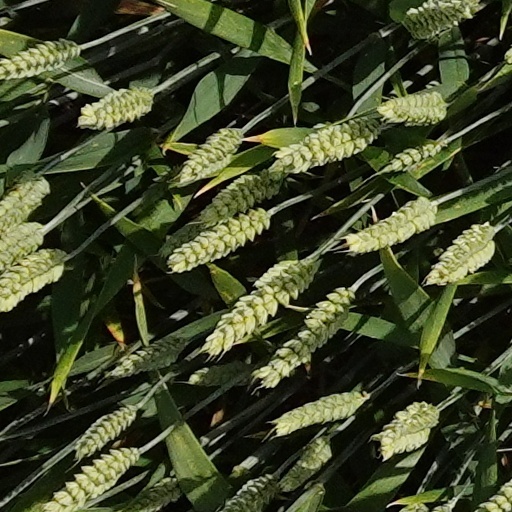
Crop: wheat